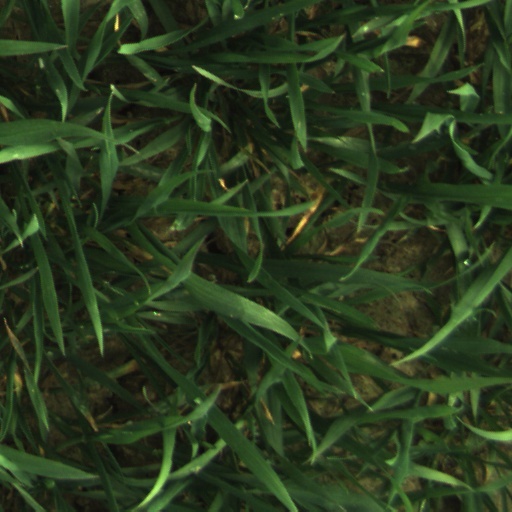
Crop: wheat